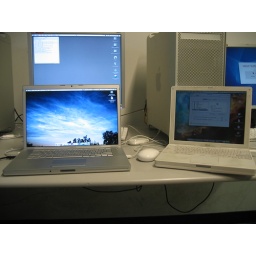
My new computer with my old computer, sitting in front of some other computers